Regiment of Artillery (Pakistan)

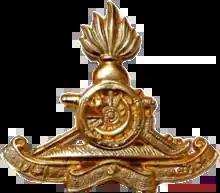
Cap Badge of the Regiment of Artillery

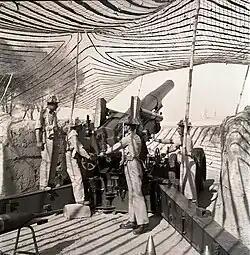
The Pakistan Army's troops operating the M115 howitzer in 1965.

The Regiment of Artillery is the military administrative and combat support branch of the Pakistan Army.